Portuguese in Germany

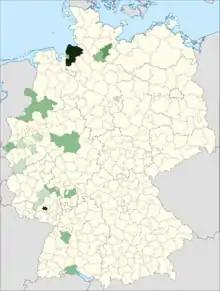
Relative frequency of Portuguese nationals at county level 2014 (relative to other foreign populations)

The initial larger Portuguese community in Germany emerged during the 16th century in the Hanseatic city of Hamburg, when Sephardic Jews sought refuge here from the Inquisition.